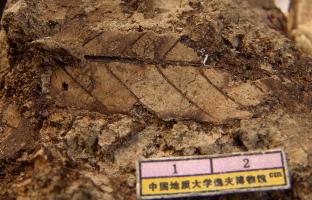
一个化石属于被子植物，其特征描述:羽状脉序，中脉强直，侧脉互生至亚对生，与中脉的夹角约50°，直，彼此平行。三次脉和侧脉近垂直，细脉呈不规则细网。